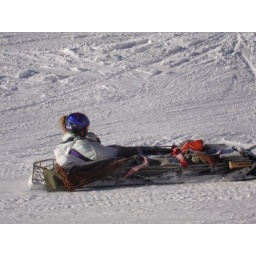
chloe taken away in banana boat 2